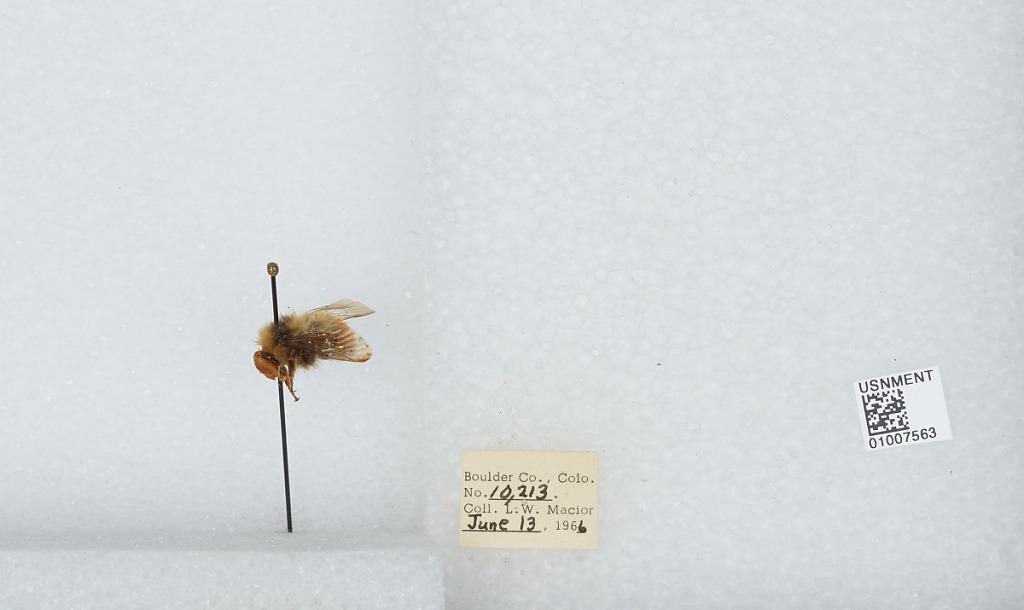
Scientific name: Bombus (Pyrobombus) centralis Cresson
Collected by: L. Macior
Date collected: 1966-6-13
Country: United States
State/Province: Colorado
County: Boulder
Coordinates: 40.09, -105.36